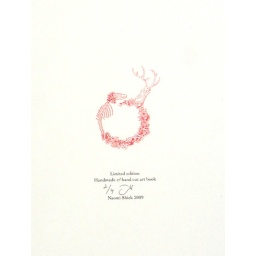
The Wondrous Stag. Book thesis on the characterization of female and male characters in western &amp;amp; eastern folktales.